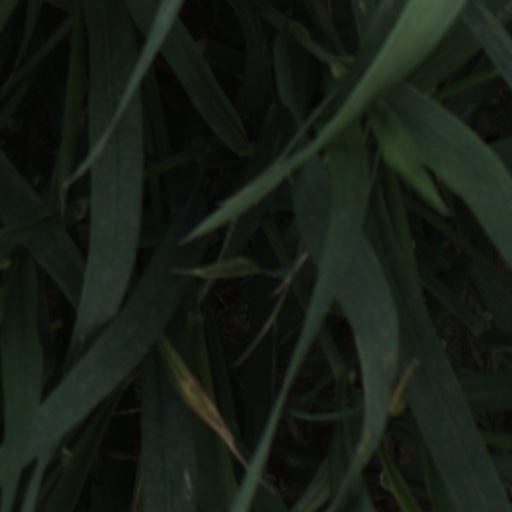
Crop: wheat